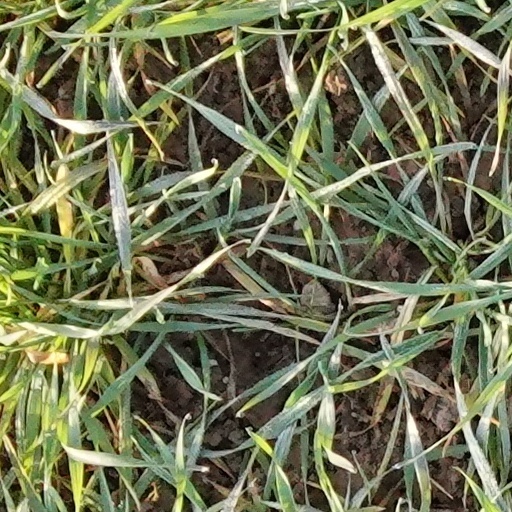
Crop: wheat